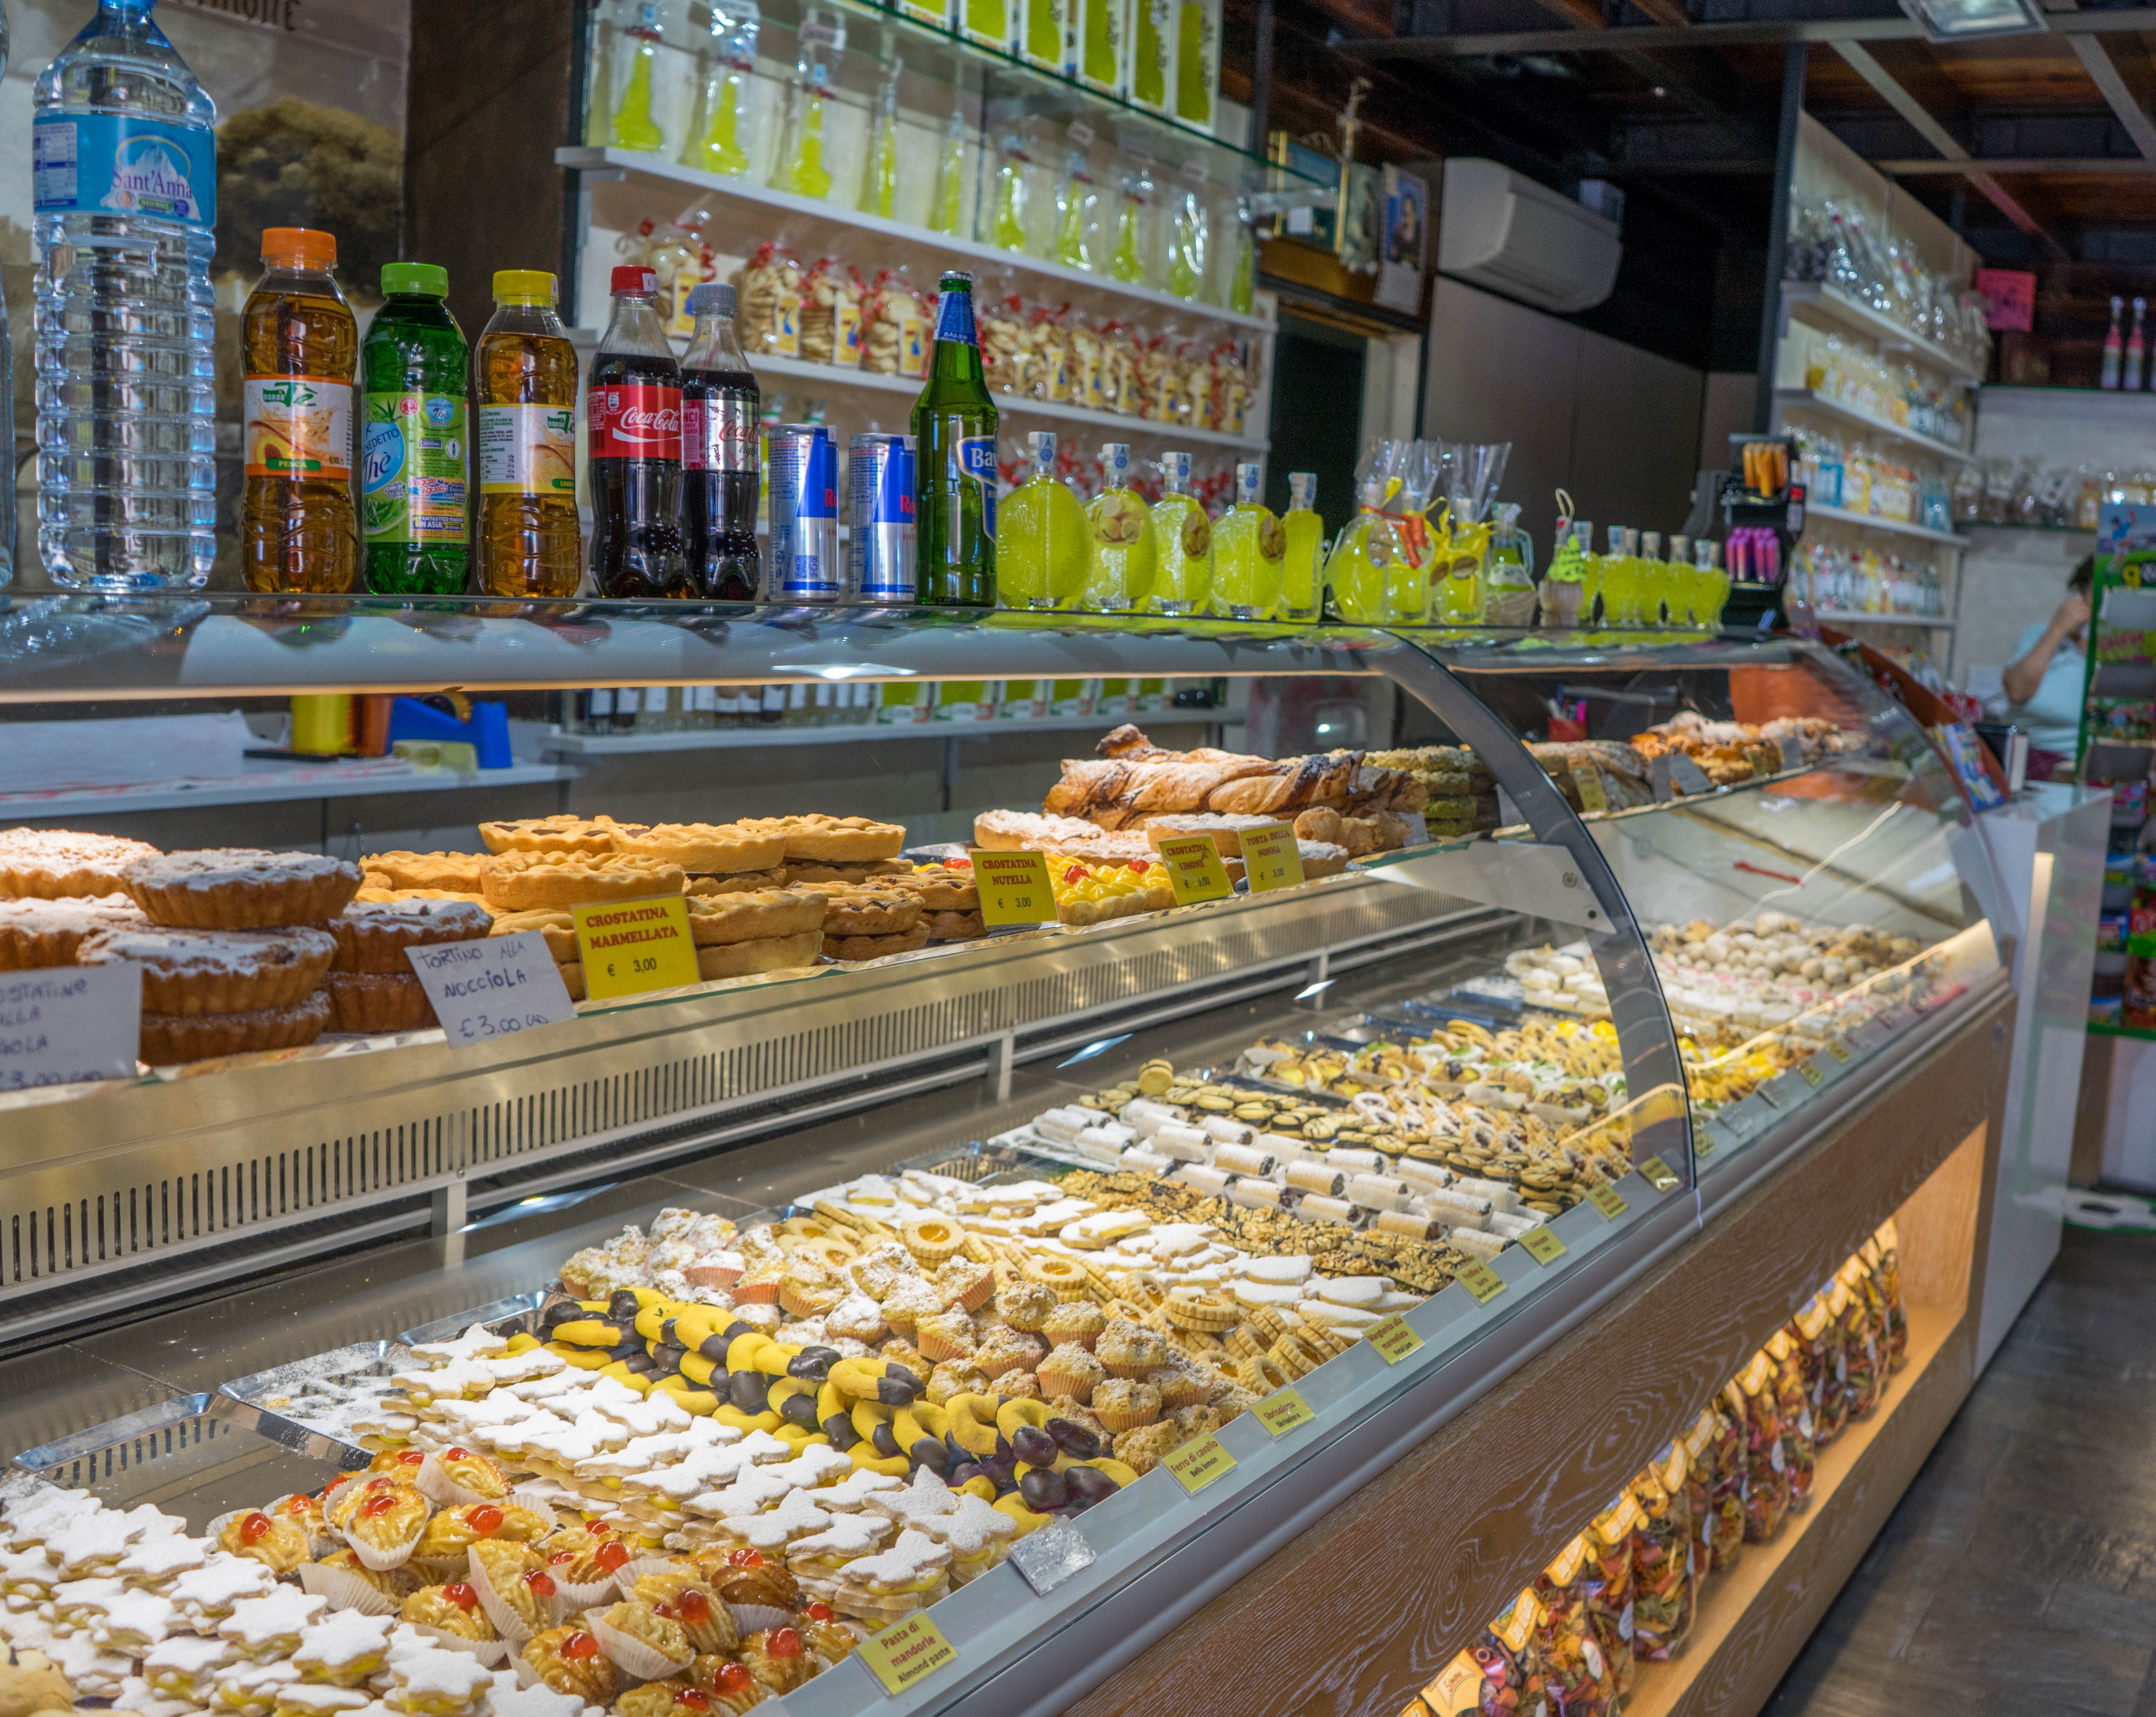
sweet, restaurant, meal, food, marketplace, snack, delicious, cake, pie, bakery, sugar, tasty, supermarket, candy, grocery store, desserts, retail, confectionery, pastry shop, whole food, frozen food, convenience food, convenience store, greengrocer